Risdon Zinc Works

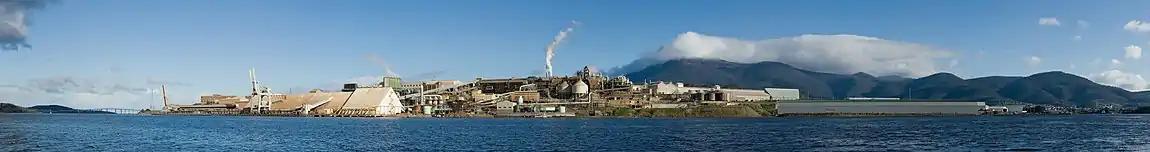
Nyrstar Hobart and Incat shipyard (right) in 2009

The majority of Britain's supplies came from Germany and Belgium, but when World War I broke out, zinc metal became a scarcity throughout the British Empire, which was needed to manufacture weapons. When Germany invaded Belgium, the price of zinc soared by 312 times.